Vocal pedagogy

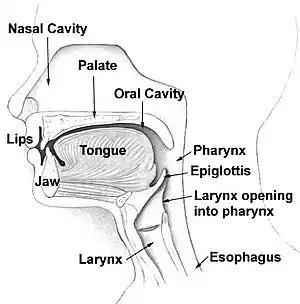

Vocal resonation is the process by which the basic product of phonation is enhanced in timbre and/or intensity by the air-filled cavities through which it passes on its way to the outside air. Various terms related to the resonation process include amplification, enrichment, enlargement, improvement, intensification, and prolongation, although in strictly scientific usage acoustic authorities would question most of them. The main point to be drawn from these terms by a singer or speaker is that the result of resonation is, or should be, to make a better sound.